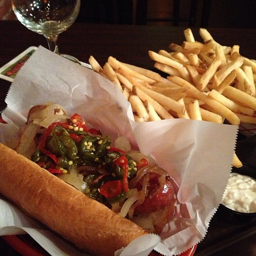
This is a hotdog with french fries on a table.
A sandwich with fries and a wine glass in the background.
a close up of a hot dog and some french fries
A table of food that includes a hotdog and french fries.
a hot dog sits next to a basket of fries